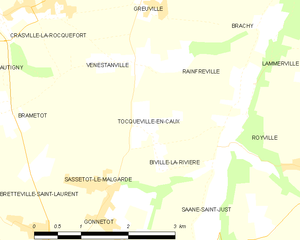
Carte des communes françaises Tocqueville-en-Caux